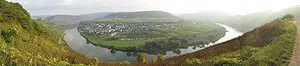
Pünderich est une municipalité allemande située dans le land de Rhénanie-Palatinat et l'arrondissement de Cochem-Zell.